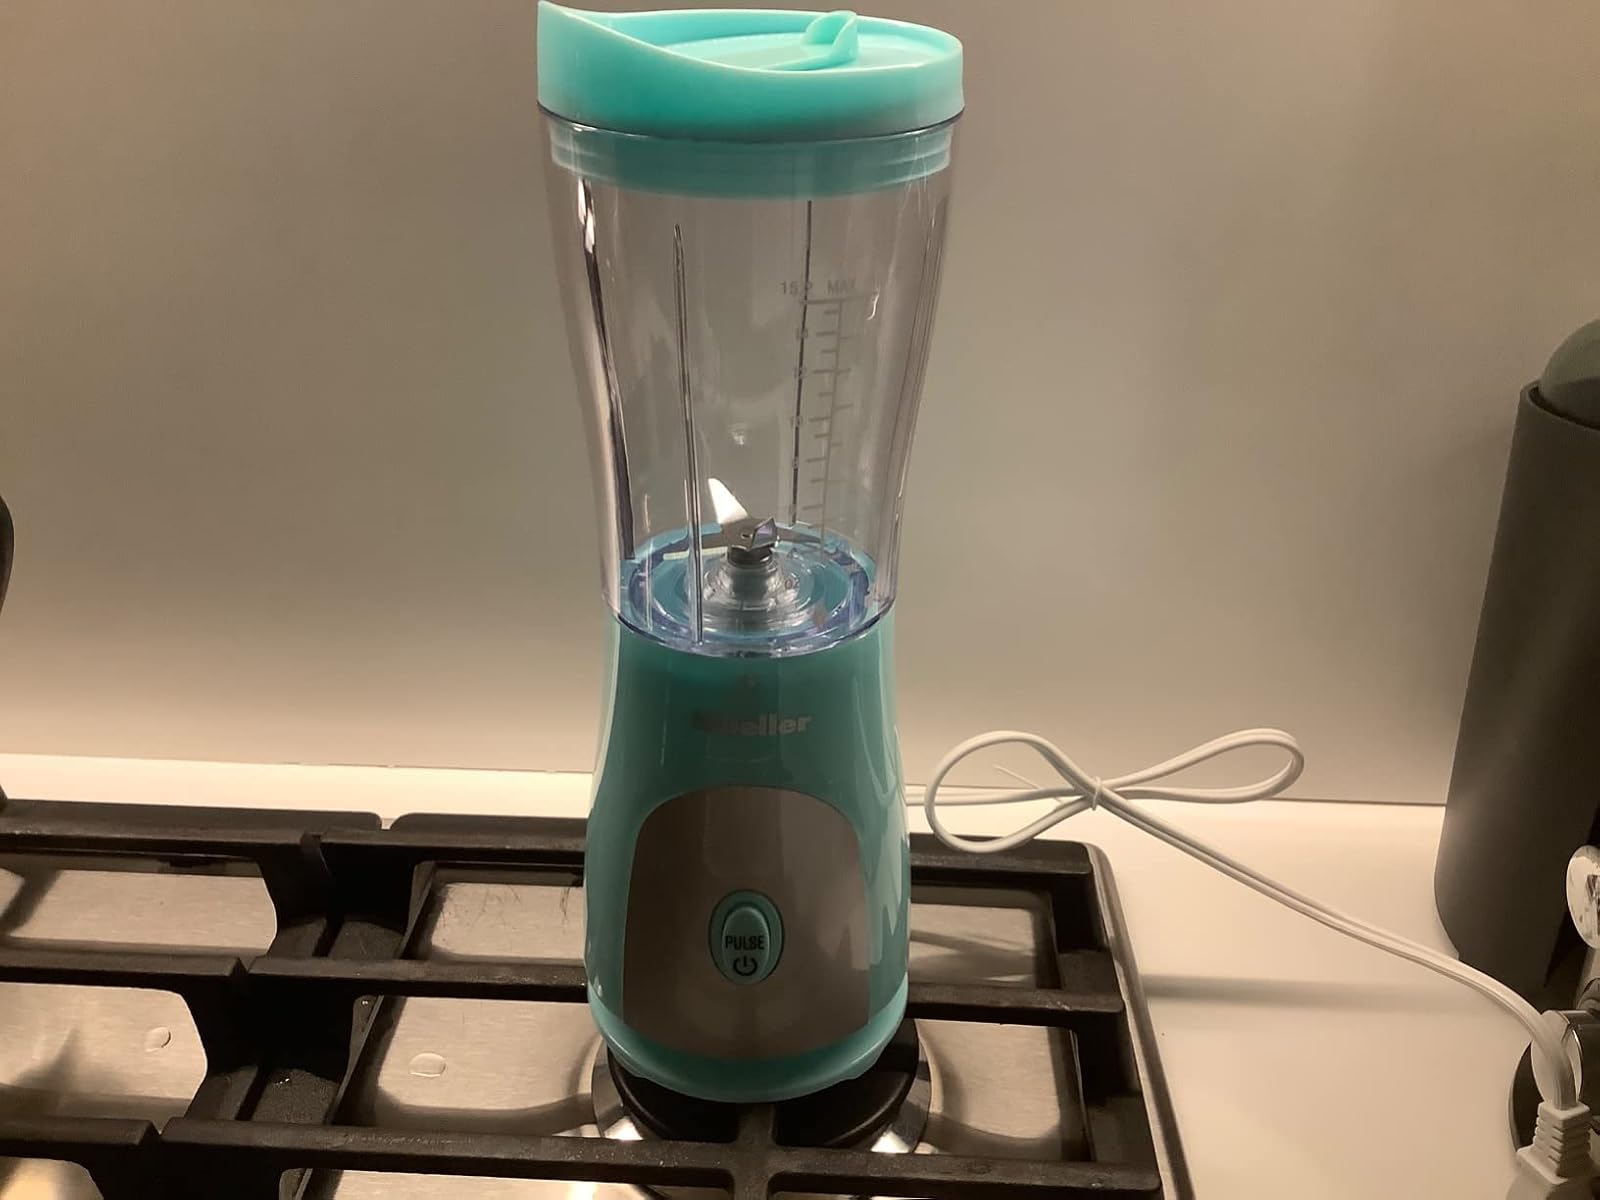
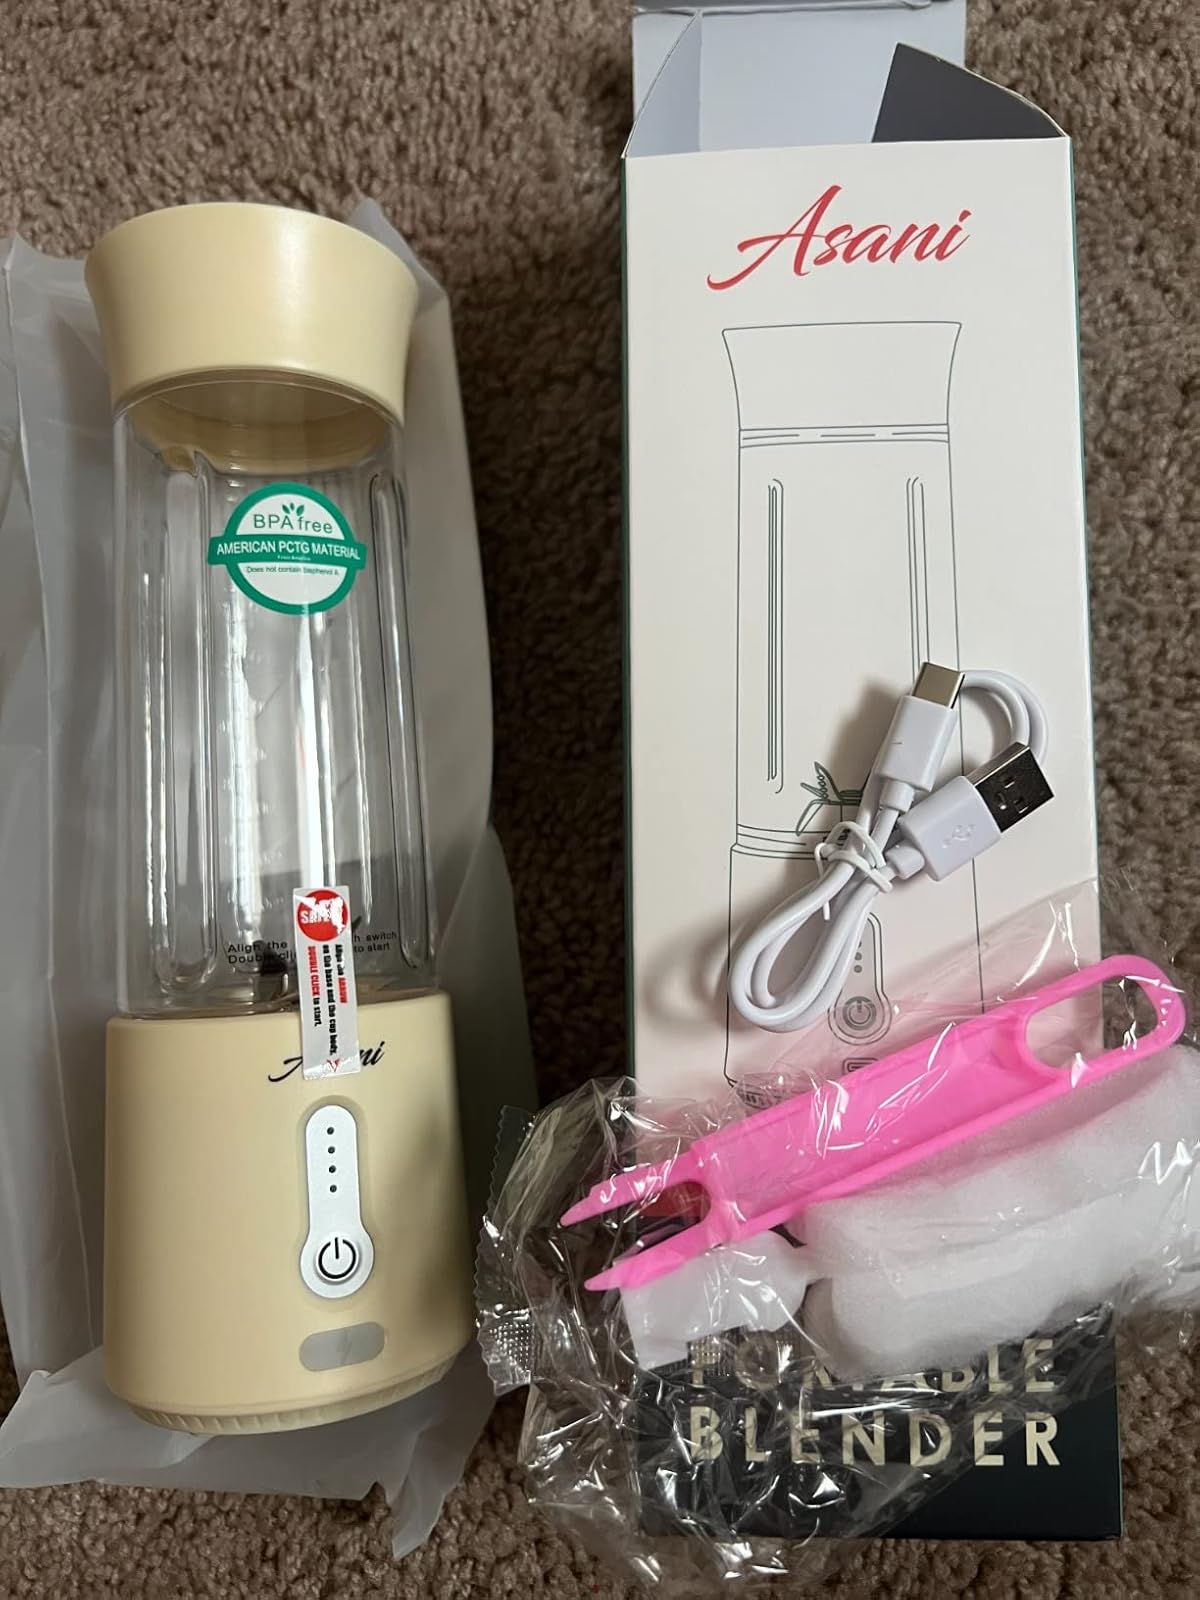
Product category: items_blender
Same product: no